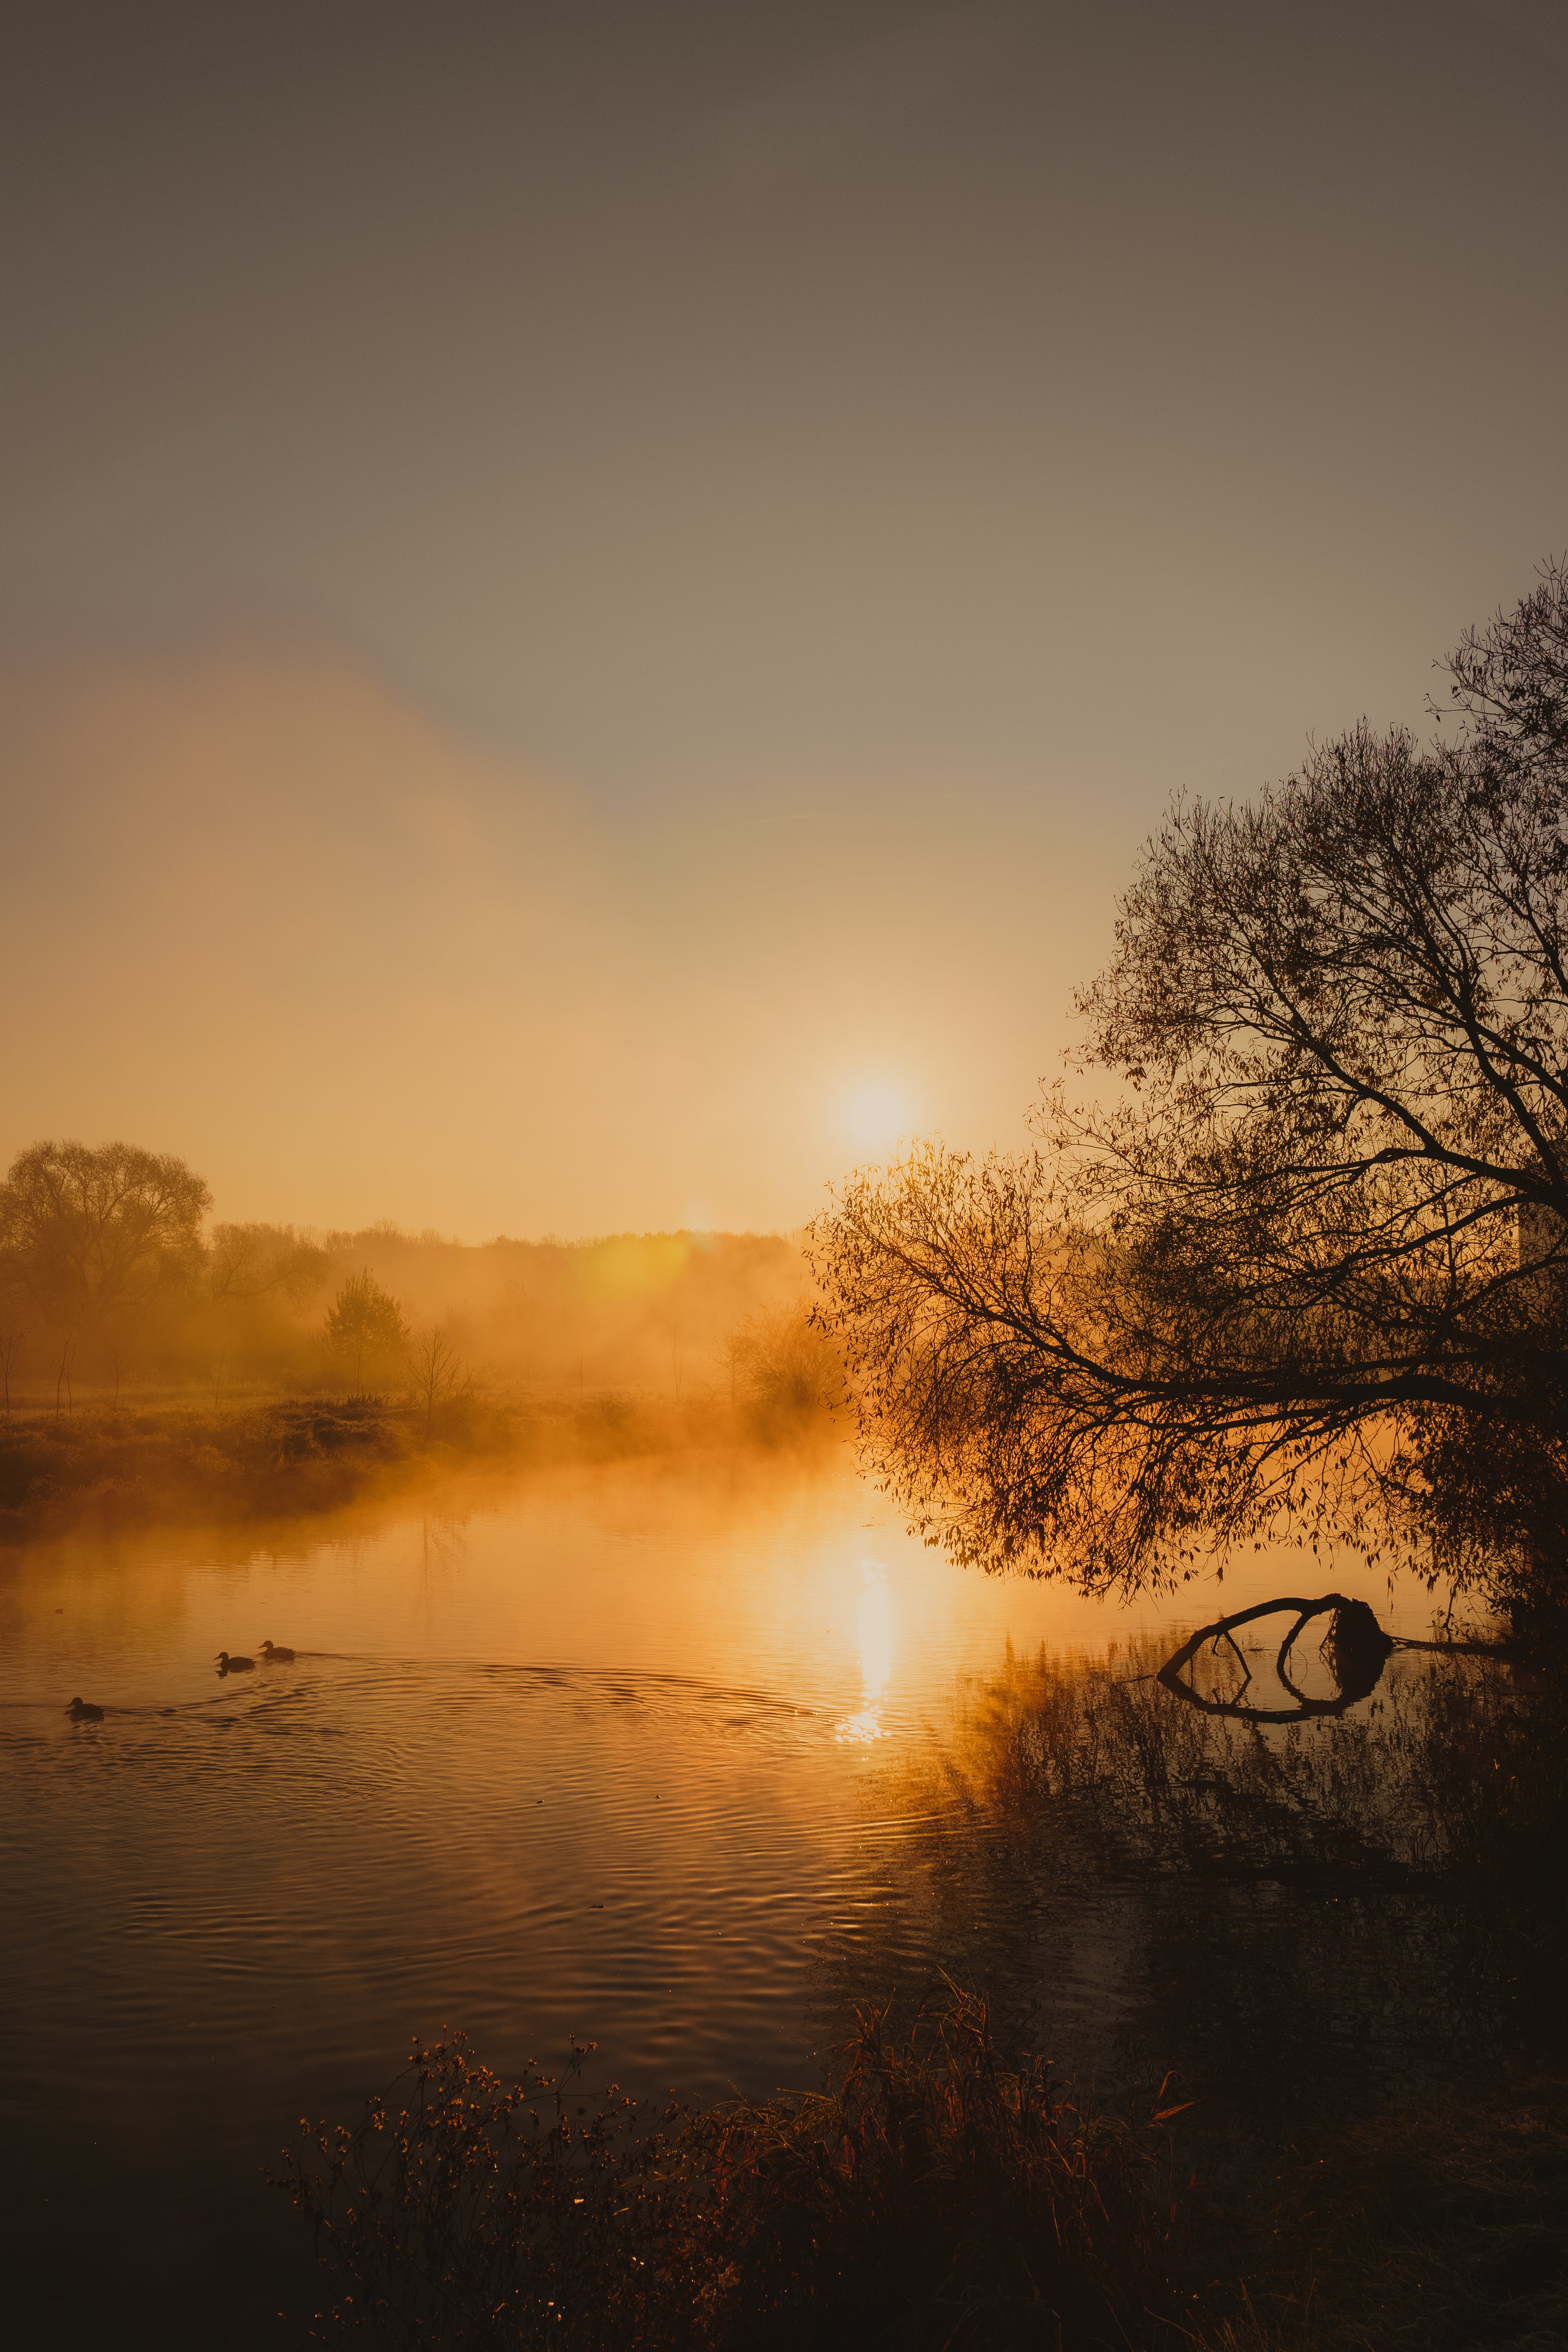
natural, water, atmosphere, sky, natural landscape, afterglow, tree, plant, cloud, body of water, lake, wood, sunset, red sky at morning, astronomical object, horizon, bank, sunrise, landscape, dusk, fog, sun, twig, heat, calm, grass, mist, reflection, backlighting, dawn, wilderness, winter, reservoir, evening, haze, lens flare, forest, wildlife, wetland, loch, ocean, bog, lake district, floodplain, grassland, river